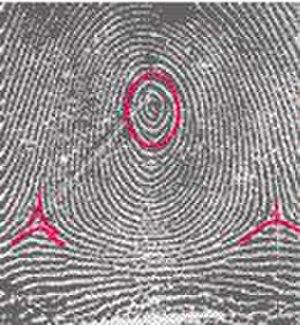
Une empreinte digitale ou dactylogramme est le dessin formé par un doigt sur un support suffisamment lisse pour qu'y restent marqués les dermatoglyphes.